John Byron, 1st Baron Byron

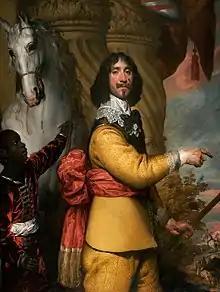
Portrait by William Dobson

John Byron, 1st Baron Byron (1599 – 23 August 1652) was an English nobleman, Royalist, politician, peer, knight, and supporter of Charles I during the English Civil War.